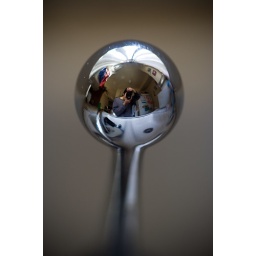
My reflection in the knob of the kitchen faucet. Sorry about the dirty dishes in the sink! ;)